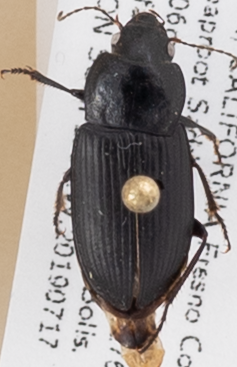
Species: Anisodactylus similis
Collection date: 2019-07-17
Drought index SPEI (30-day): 0.156
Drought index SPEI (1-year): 0.47
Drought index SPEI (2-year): -0.03